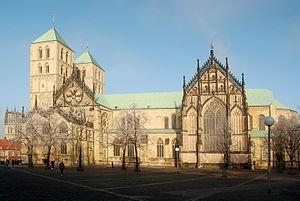
Le Réseau de Santini est un documentaire musical du réalisateur allemand Georg Brintrup, tourné en 2014. Le film raconte des moments essentiels et significatifs de la vie et de l’œuvre de l’abbé Fortunato Santini qui réussit, en cinquante ans, à réunir la bibliothèque musicale privée la plus complète du monde.